P.T.O. II

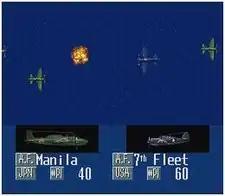
The Japanese fighter planes are fighting against a fleet of U.S. Air Force planes that outnumber them slightly.

"P.T.O. II" is a turn-based game, with each turn consisting of a move phase and a plan phase. During the move phase, the player maneuvers their ships along a non-grid-based map.